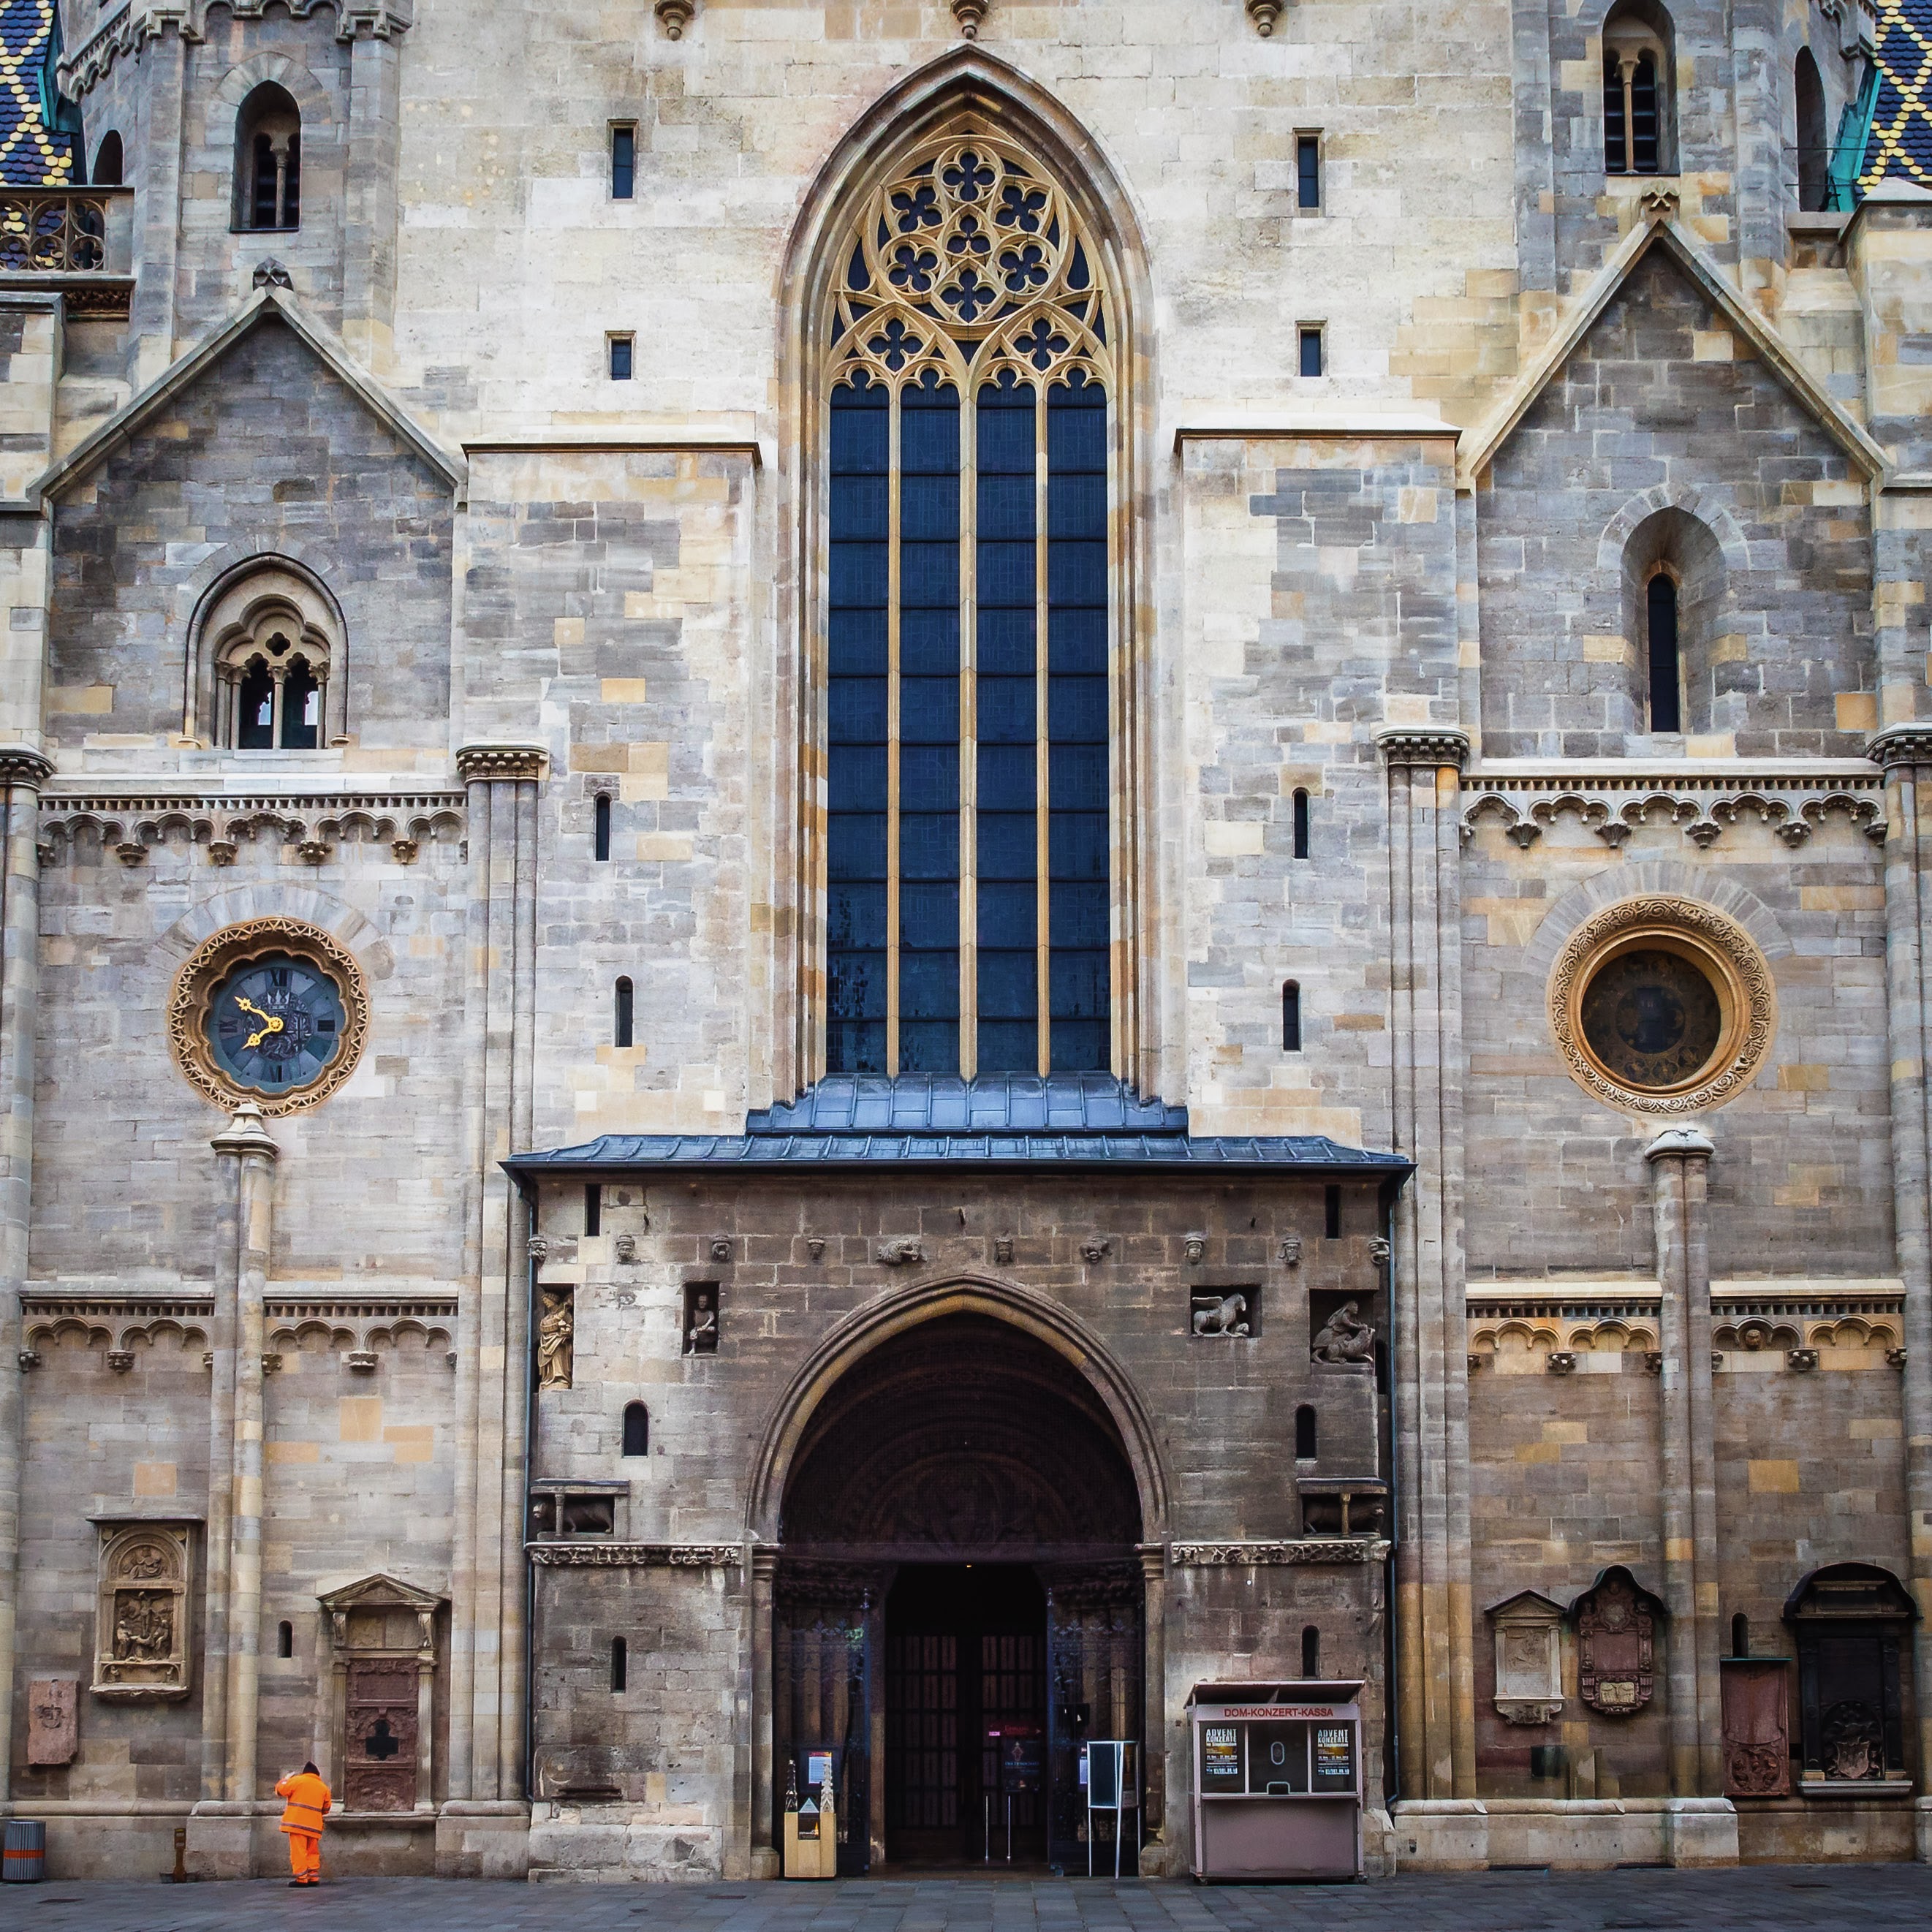
work, architecture, building, facade, church, cathedral, chapel, place of worship, baptistery, medieval architecture, monastery, synagogue, basilica, wien, osterreich, stephansdom, maintenance, ancient history, byzantine architecture